Arab cuisine

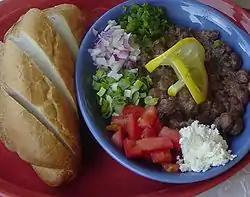
Shahan ful presented alongside olive oil, berbere, various vegetables, and a roll of bread

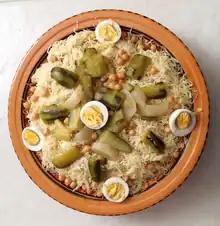
is a Maghrebi dish of fine noodles, consumed particularly in Algeria and Libya and to a lesser extent in Tunisia and Morocco.

Egypt has a very rich cuisine with many unique customs. These customs also vary within Egypt itself, for example, in the coastal areas, like the coast of the Mediterranean Sea and Canal, the diet relies heavily on fish. In the more rural areas, reliance on farm products is much heavier. Duck, geese, chicken, and river fish are the main animal protein sources. While Egyptians eat a lot of meat, Egyptian cuisine is rich in vegetarian dishes; three national dishes of Egypt; "ful medames", (also known in other countries as "falafel"), and "kushari", are generally vegetarian. Fruits are also greatly appreciated in Egypt: mangos, grapes, bananas, apples, sycamore, guavas, and peaches are very popular, especially because they are all domestically produced and are available at relatively low prices. A famous dessert from Egypt is called , which is similar to a bread and butter pudding made traditionally with puff pastry, milk and nuts. It is served all across the Middle East and is also made on special occasions such as Eid. Bread is a staple in Egypt; the most common breads are .